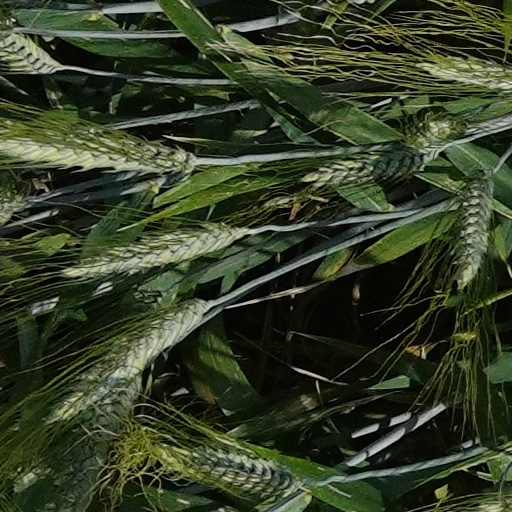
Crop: wheat